James Hayden

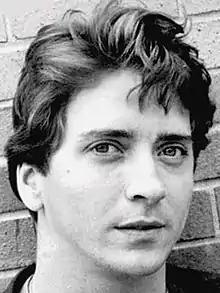
Hayden as Patrick ‘Patsy’ Goldberg in the film "Once Upon a Time in America"

James Hayden (November 25, 1953 – November 8, 1983) was an American actor from Bay Ridge, Brooklyn. Apart from starring on Broadway, he is best known for playing Patrick "Patsy" Goldberg in the 1984 film "Once Upon a Time in America".